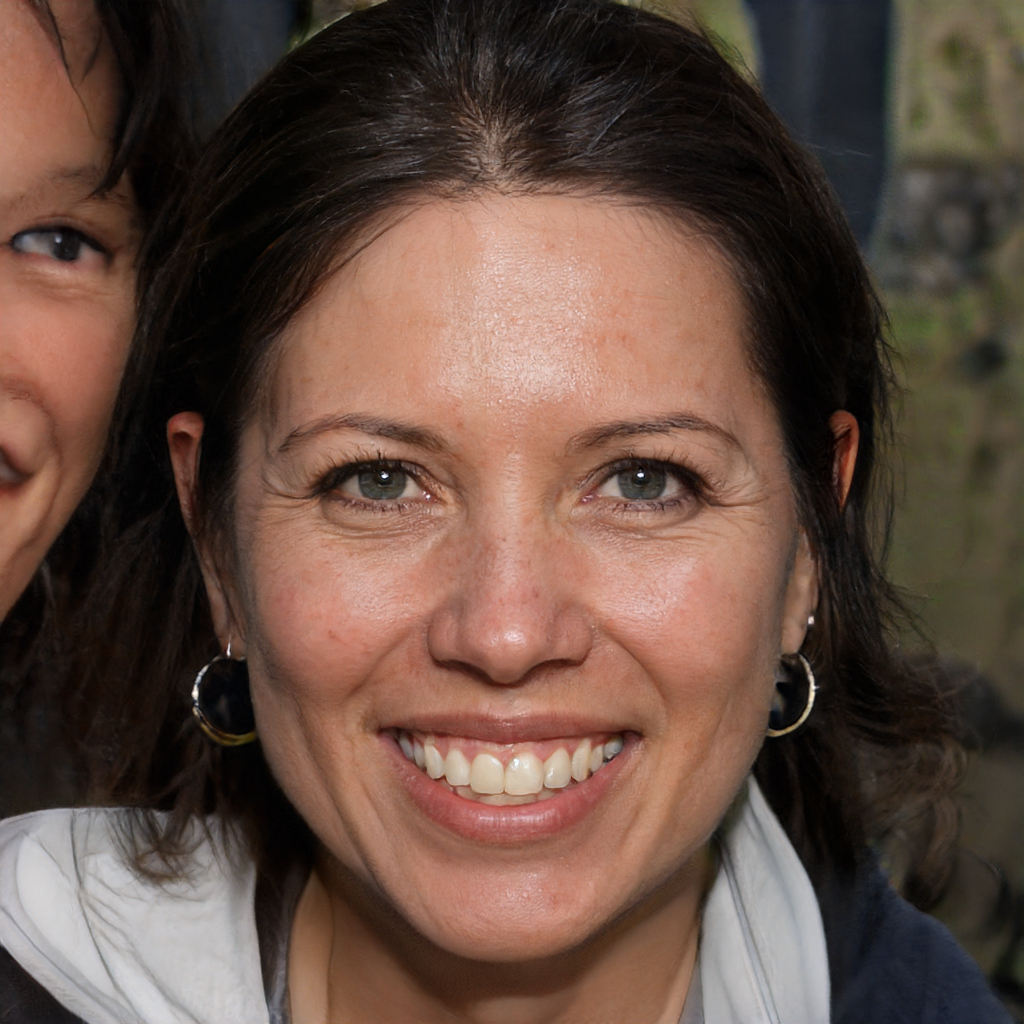
Gender: Female